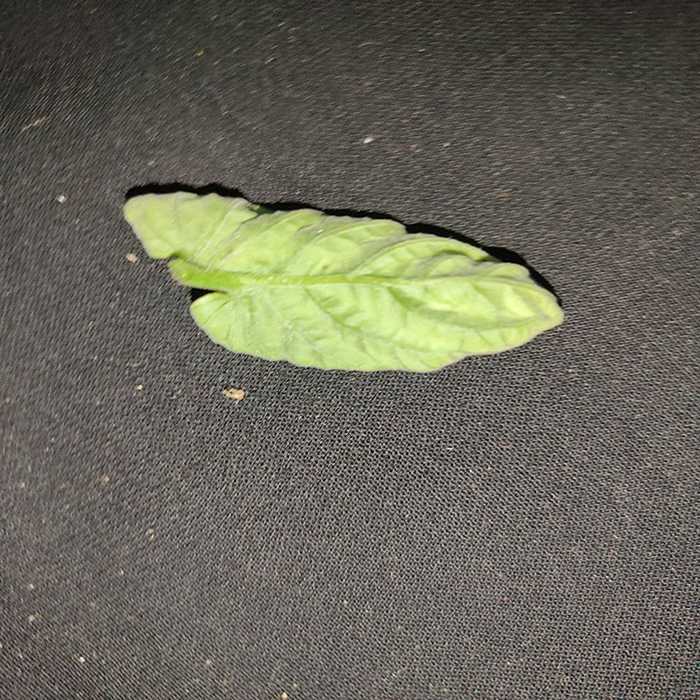
Plant: Tomato
Label: Tomato leaf curl virus